Chilcotin (sternwheeler)

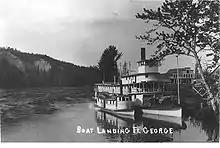
"Chilcotin" and "Fort Fraser" at South Fort George

"Chilcotin" was launched on July 20, 1910 and was put under the command of Captain Arthur Francis Dogherty. She made her first trip up to Fort George that August, but on the return trip to Soda Creek, she had an accident in the Fort George Canyon and had to be taken back to South Fort George. The vessel was laid up at South Fort George for the rest of the season.